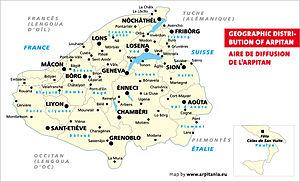
Carte de la zone de diffusion de la langue arpitane (ou francoprovençale) avec indications géographiques en arpitan (orthographe codifiée ORB).
Le francoprovençal, parfois appelé de façon militante arpitan pour éviter la confusion avec provençal, est une langue romane parlée en France, en Suisse et en Italie. C’est l’une des trois langues distinctes du groupe linguistique gallo-roman.
Le parler lyonnais actuel est une variante régionale du français qui a fortement été influencée par le francoprovençal dont la langue lyonnaise est un dialecte, et qui était autrefois parlée dans la ville de Lyon.
Valencogne est une commune française située dans le département de l'Isère en région Auvergne-Rhône-Alpes et, autrefois rattachée à la province du Dauphiné. La commune qui se situe plus particulièrement dans la région naturelle des Terres froides du Dauphiné fut adhérente à la communauté de communes Bourbre-Tisserands, puis a rejoint la communauté de communes « Les Vals du Dauphiné » au 1ᵉʳ janvier 2017.
Le savoyard est le nom donné aux dialectes de la langue francoprovençale parlés en Savoie. Il s'agissait de la variante francoprovençale la plus parlée en France, avec un nombre de locuteurs estimé à 35 000 personnes en 1988. Selon plusieurs sondages, la proportion de la population savoyarde parlant cette langue était en 2001 de 7 %, dont seulement 2 % des savoyards l'utilisaient quotidiennement, majoritairement dans les milieux ruraux.
Saint-Gingolph est une commune française du Chablais savoyard, administrativement dans le département de la Haute-Savoie en région Auvergne-Rhône-Alpes et autrefois rattachée à l'ancien duché de Savoie.
Le français de Suisse ou suisse romand est une variété du français parlée en Suisse romande, la partie francophone de la Suisse. En 2012, il est parlé par 1,8 million de personnes en tant que langue principale, 1,9 million de personnes en tant que langue habituellement parlée à la maison et par 1,2 million de personnes en tant que langue habituellement parlée au travail. Il n'a aucun statut officiel sous cette dénomination ; la constitution fédérale précise dans son article 4 que le français est une des quatre langues officielles de la Suisse. Selon le recensement de 1990, 33 % de la population suisse parle français quotidiennement.
Le français valdôtain est la variété du français de la Vallée d'Aoste, région autonome et bilingue d'Italie. Il est marqué sur tous les niveaux.
Montaud est une commune française située géographiquement dans le massif du Vercors, administrativement dans le département de l'Isère et en région Auvergne-Rhône-Alpes.
Le parler savoyard est un ensemble de mots ou des expressions fréquemment employés par les Savoyards, encore appelés sabaudismes ou savoyardismes. Ces mots, expressions ou formes grammaticales proviennent soit du savoyard, soit de vieilles formes du français et de ses formes patoisantes, soit d'argot local comme le mourmé. De nombreuses expressions appartiennent également au français de Suisse.
Lyon est une commune française située dans le sud-est de la France, au confluent du Rhône et de la Saône. Siège du conseil de la métropole de Lyon, elle est le chef-lieu de l'arrondissement de Lyon, de la circonscription départementale du Rhône et de la région Auvergne-Rhône-Alpes. Ses habitants sont appelés les Lyonnais.